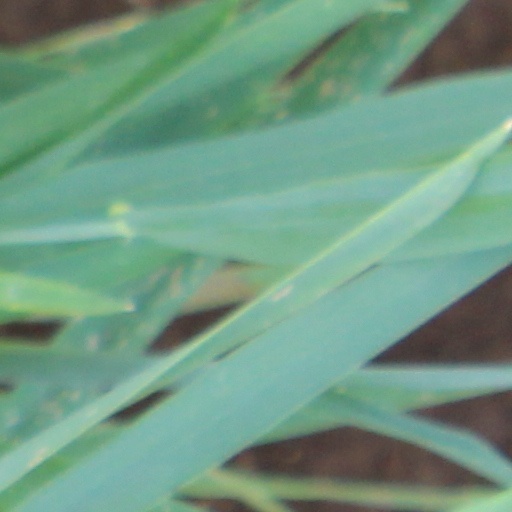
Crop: wheat